Talari Gorges

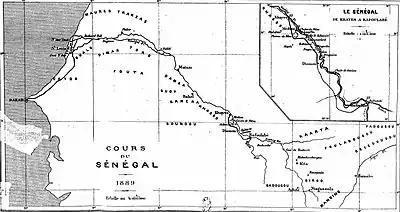
Senegal river. Talari gorges are just west of Bafoulabé, shown in inset, upstream from the Chutes de Gouina

The Talari Gorges ("Gorges de Talary") are a series of gorges on the Sénégal River in Mali, between the towns of Bafoulabé (upstream) and Galougo (downstream) in the Kayes Region, at an altitude of about above sea level. They are celebrated for their grandiose beauty and made from approximately 600 million-year-old red sandstone about wide and up to deep. Downstream to the north are the Gouina Falls.